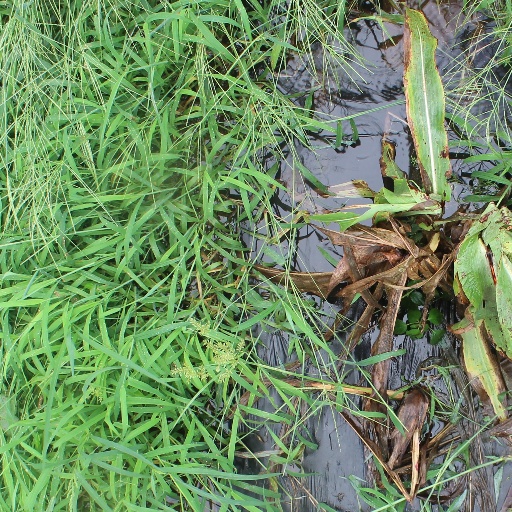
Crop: sorghum